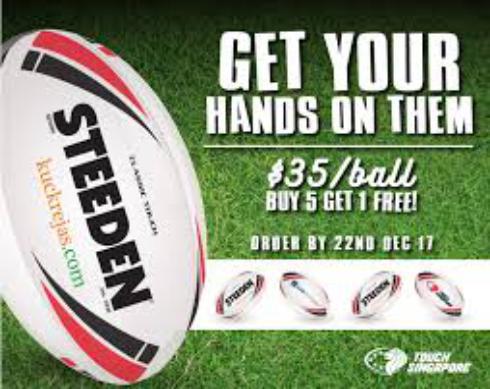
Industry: Sports